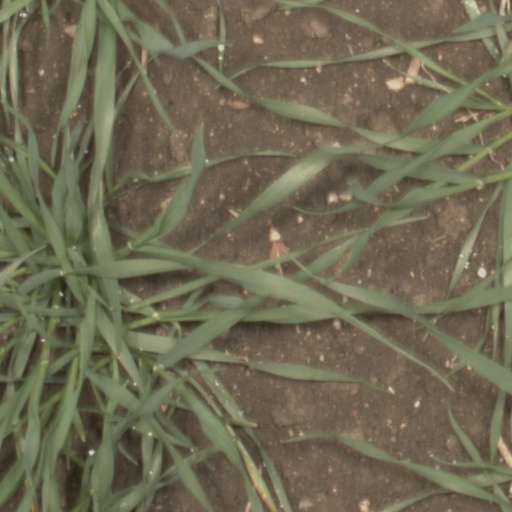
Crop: wheat